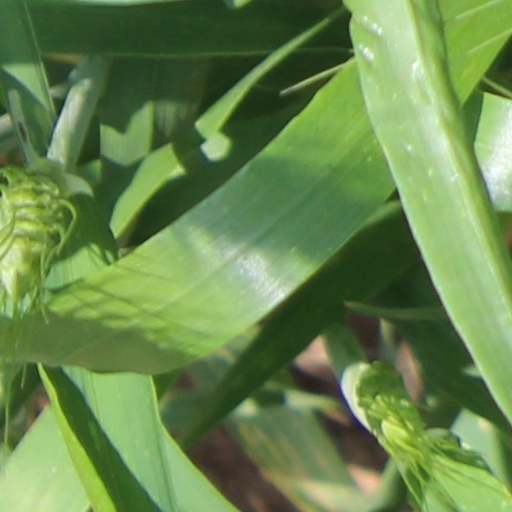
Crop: wheat